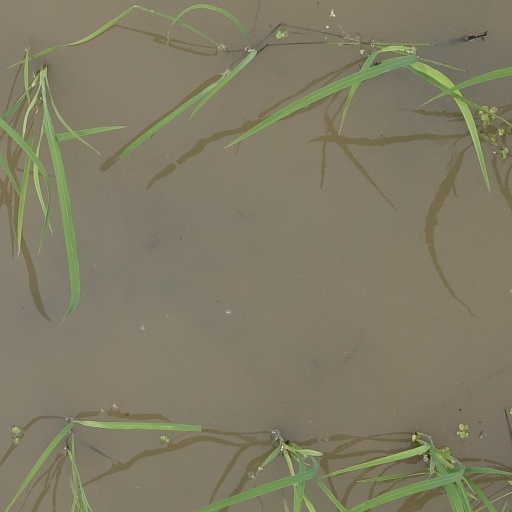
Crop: rice